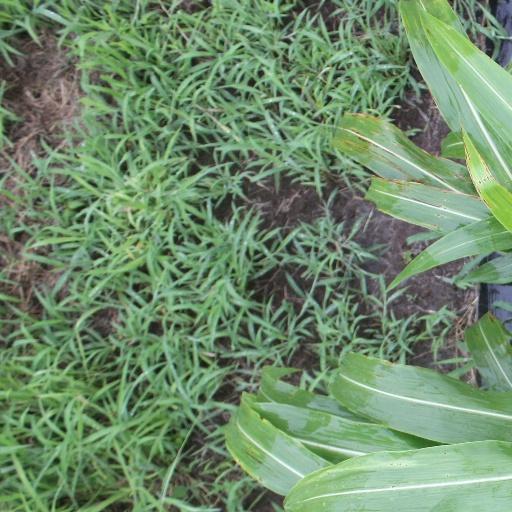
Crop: sorghum